William Wyndham's gravesite

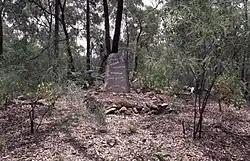
William Wyndhams gravesite, 2004

William Wyndham's gravesite is a heritage-listed lone grave at Boyne Island, Gladstone Region, Queensland, Australia. It is also known as Carnym and Wyndhams Farm. It was added to the Queensland Heritage Register on 23 June 2000. It is within the Wyndham Park Heritage Site, accessed between 36 and 38 Alkina Street.